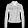
Label: Coat